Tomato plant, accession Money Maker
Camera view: tilt-top (135 deg); turntable rotation: 0 degrees
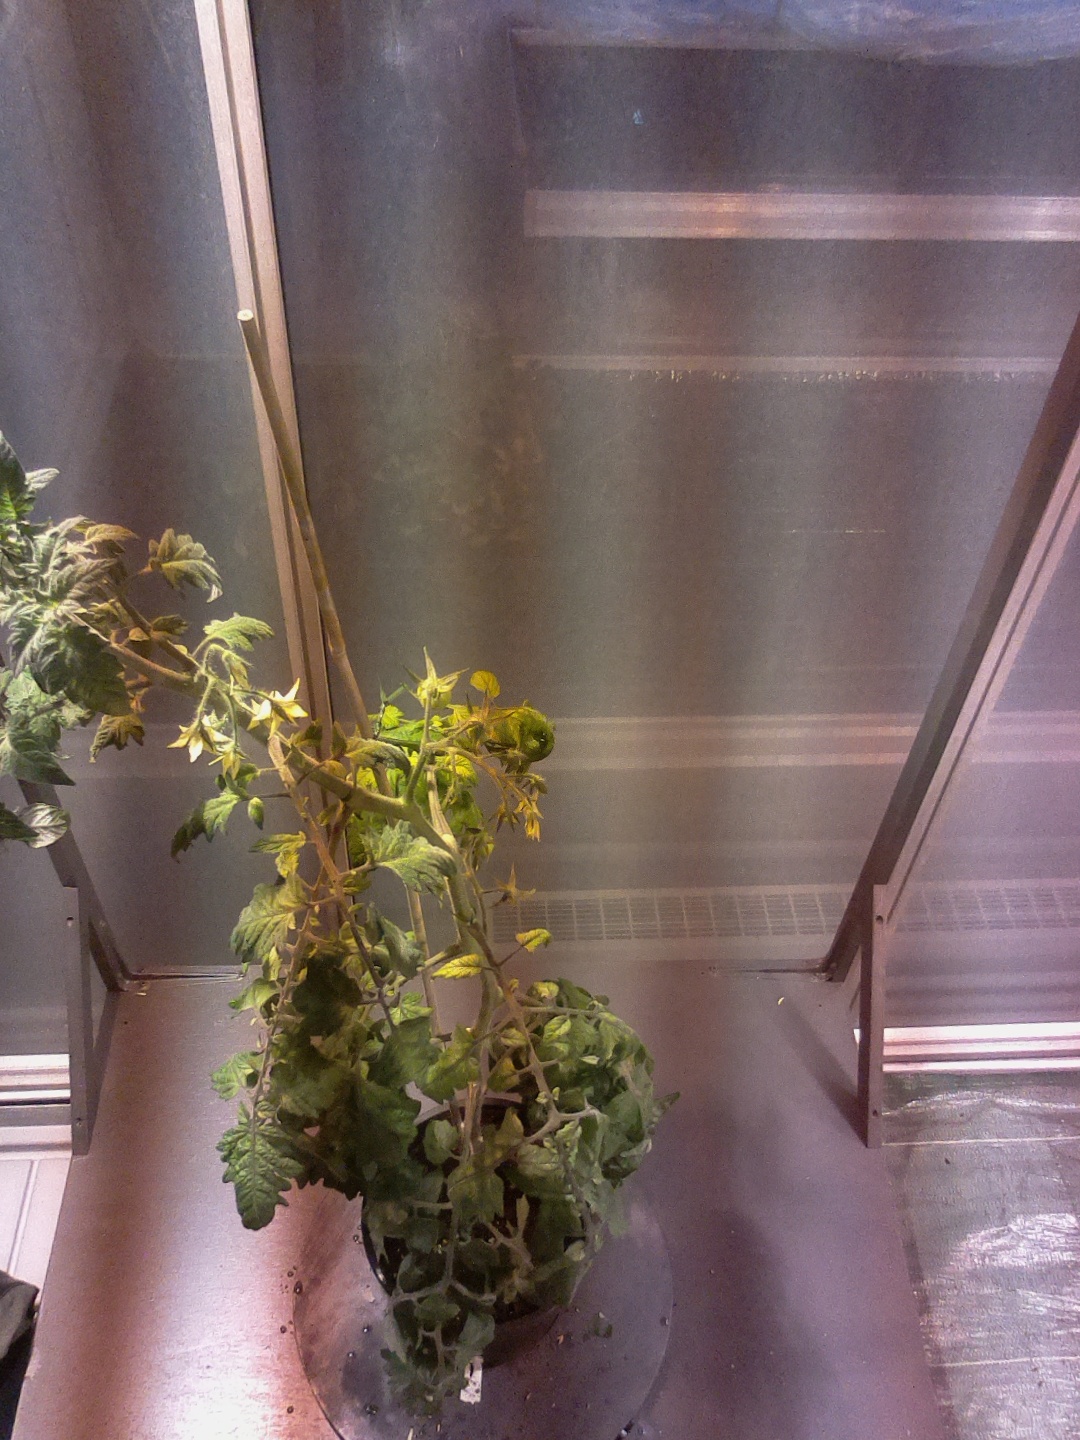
BBCH growth stage 72: 20%-30% of final fruit size